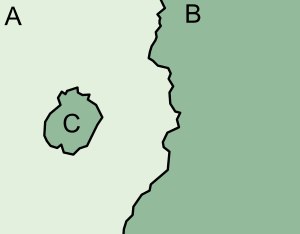
Enklave og eksklave
C er en enklave i A, og en eksklave til B
"En enklave er et stykke landområde der er helt omgivet af en anden stat, og som er en slags ""ø"" i denne anden stat.